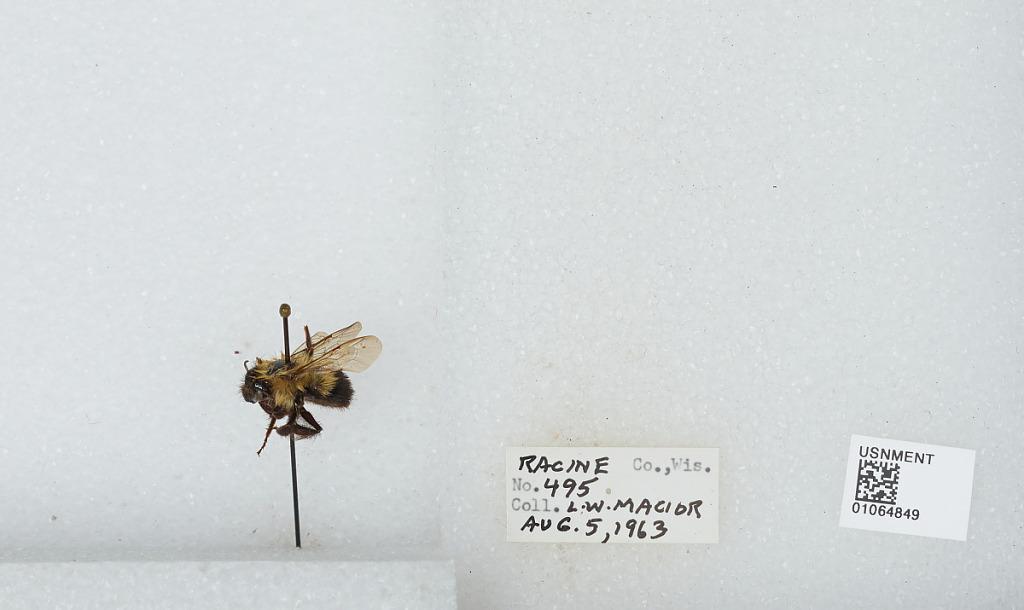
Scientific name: Bombus (Bombus) affinis Cresson
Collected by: L. Macior
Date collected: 1963-8-5
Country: United States
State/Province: Wisconsin
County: Racine
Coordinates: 42.78, -87.76